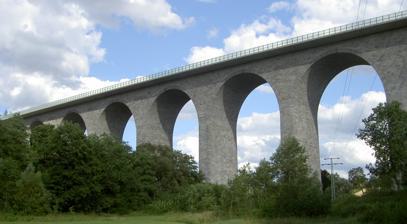
Building: Elster Viaduct (Pirk)
Country: Germany
Year built: 1993
This article is about the road bridge. For the railway bridge, see Elster Viaduct . Bridge in Pirk Elster Viaduct Elstertalbrücke Coordinates 50°25′42″N 12°04′15″E / 50.42833°N 12.07083°E / 50.42833; 12.07083 Carries Bundesautobahn 72 Crosses Elster valley Locale Pirk Characteristics Design Stone arch History Construction start 1937 Opened 1993 Rebuilt 1990 Location The Elster Viaduct is a stone motorway bridge near Pirk, part of Weischlitz municipality , Germany . It carries the motorway Bundesautobahn 72 . Although building began in 1937, it did not open to traffic until 1993. History Construction began in 1937, but halted again in 1940 due to World War II . The bridge could not be finished until after German reunification because after the war it lay in the restricted area of the East German state. In June 1990 preliminary investigations began, and building restarted in September 1990. In August 1993 the bridge was finally opened to traffic. References